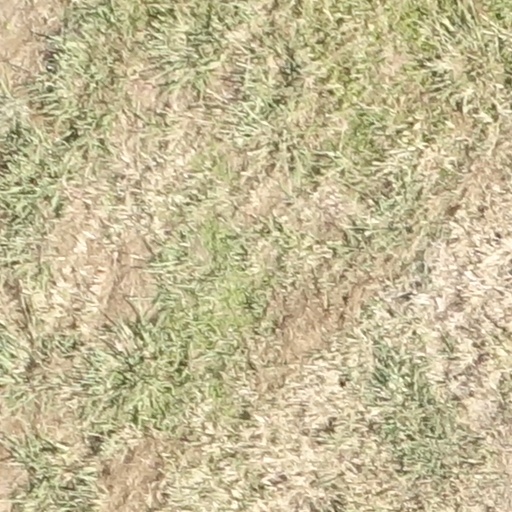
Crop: sorghum